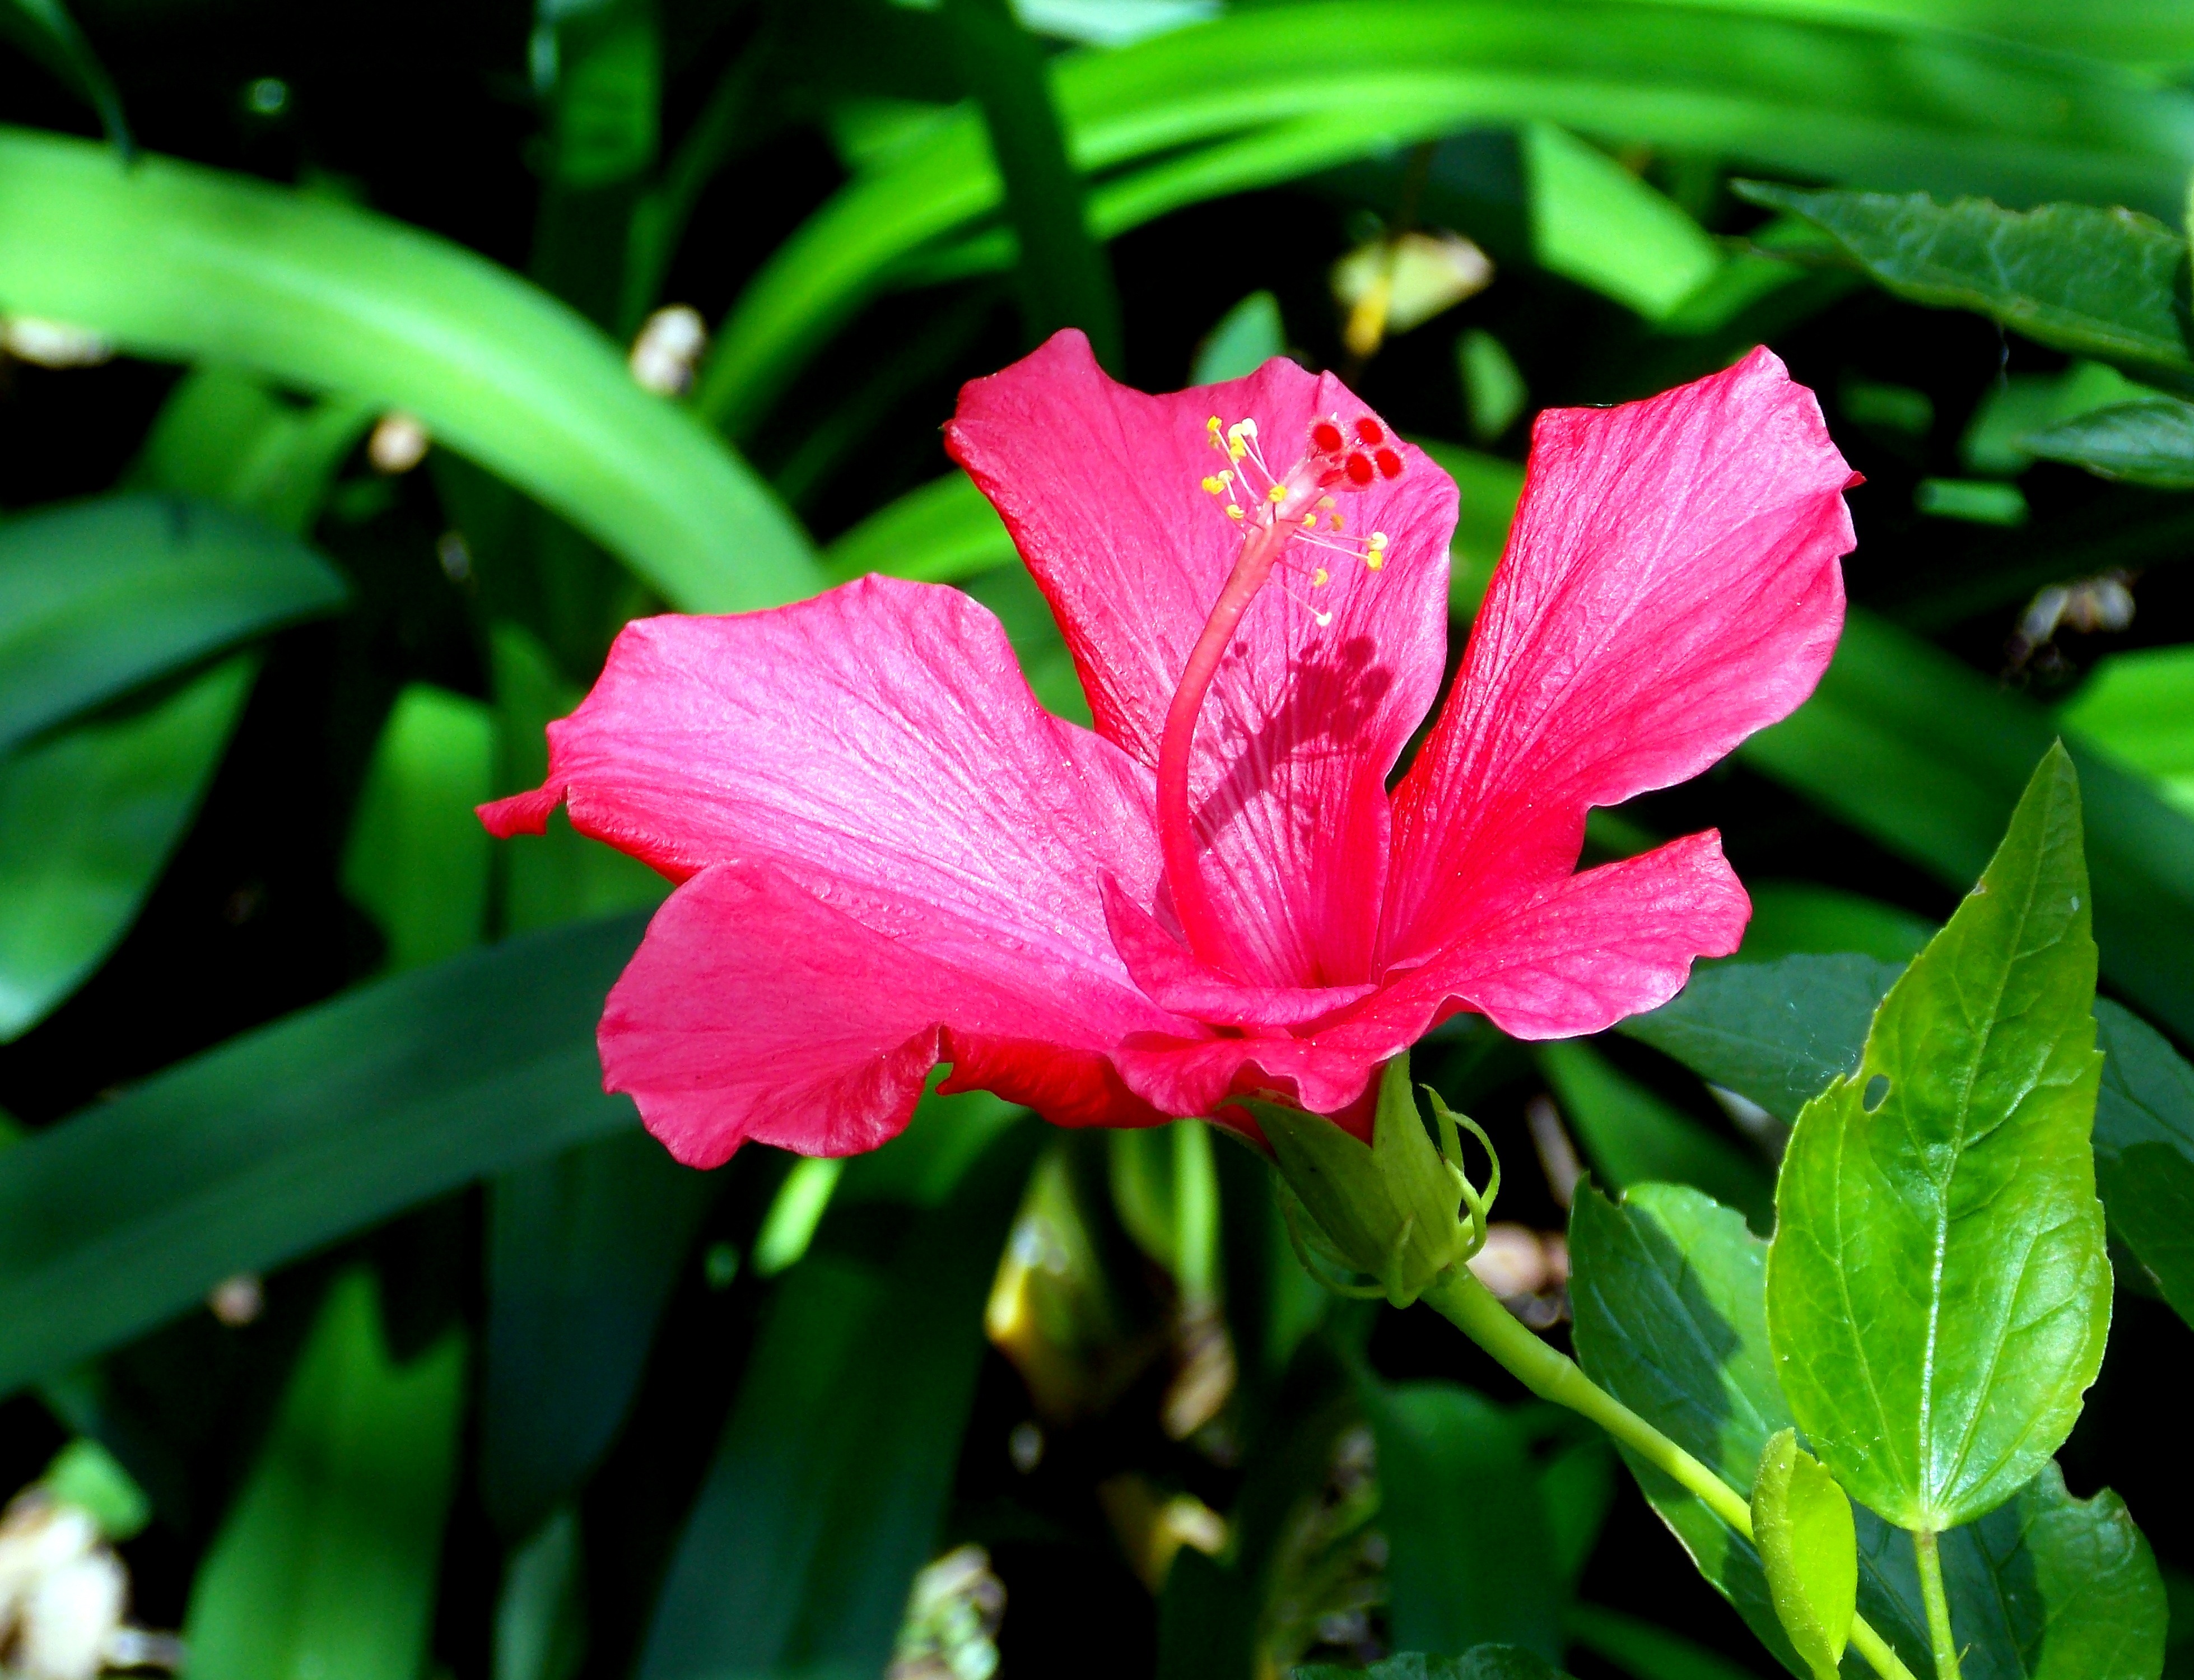
nature, blossom, plant, leaf, flower, petal, bloom, bush, green, red, park, botany, garden, pink, close, flora, flowers, shrub, marshmallow, hibiscus, macro photography, flowering plant, hibiscus flower, mallow, yew family, herbaceous plant, chinese hibiscus, land plant, four o clocks, four o clock flower